The Boat Race 1892

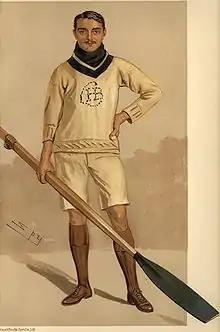
Hugh Benjamin Cotton rowed at bow for Oxford.

Oxford won the toss and elected to start from the Middlesex station, handing the Surrey side of the river to Cambridge, the pre-race favourites (although former rower and author George Drinkwater states this was as a result of a practice row after which Oxford's time was inaccurately reported in the press). Conditions for the race were described by Drinkwater as "perfect" with a light breeze from the east and a good tide. Oxford led from the start and were half a length ahead by Craven Steps (approximately along the course), extending to almost a length at Harrods Furniture Depository. A spurt from Cambridge's stroke Gerard Elin reduced the deficit and by Hammersmith Bridge they were half a length down.